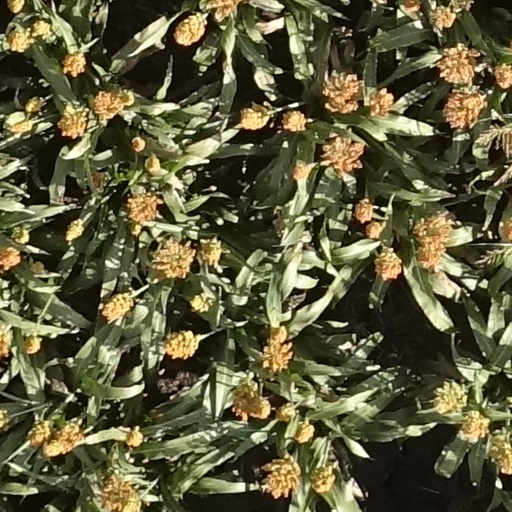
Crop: sorghum